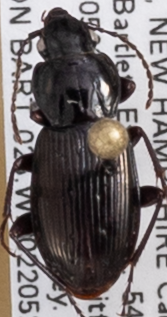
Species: Pterostichus pensylvanicus
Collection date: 2022-05-25
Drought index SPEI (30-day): -0.8
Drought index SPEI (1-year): -0.54
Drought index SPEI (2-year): -1.45